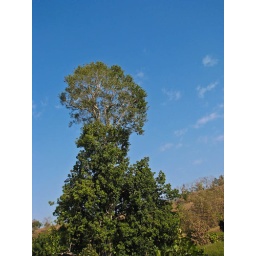
Huge tree against the blue sky